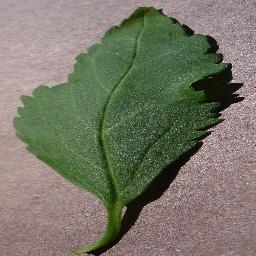
Label: Cherry___healthy